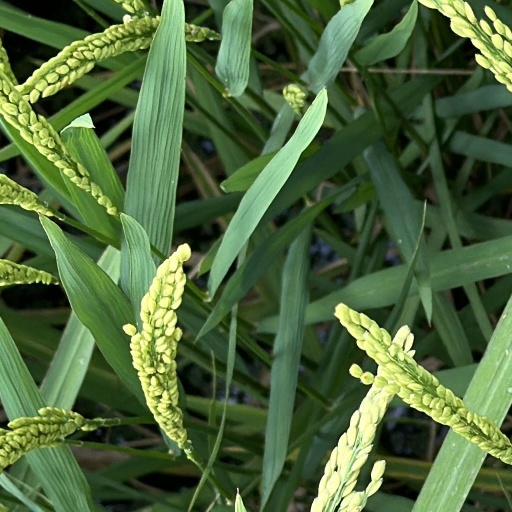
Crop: rice